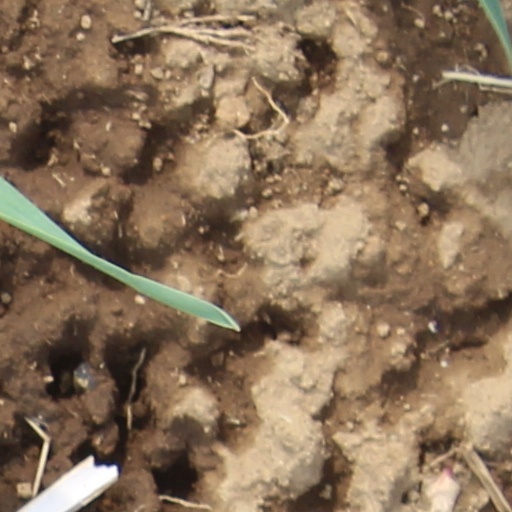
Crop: wheat